Without a Clue

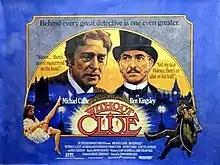
Original film poster

Without a Clue is a 1988 British comedy film directed by Thom Eberhardt and starring Michael Caine and Ben Kingsley. It is based on Sir Arthur Conan Doyle's characters from the Sherlock Holmes stories but, in this version, the roles are reversed: Dr. John Watson is the brilliant detective, while "Sherlock Holmes" is an actor hired to pose as the detective so that Watson can protect his reputation as a physician.